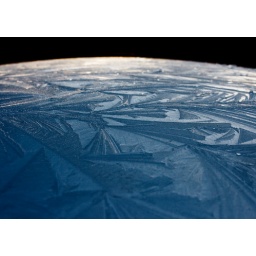
17.12.08. Or, in fact, the great whirls and spikes of ice on the car roof this morning. Explore #146